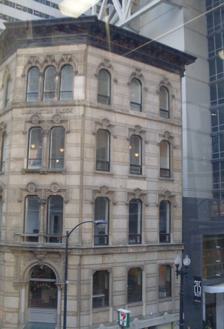
Building: Washington Block
Country: United States of America
Year built: 1874
Building in Chicago Washington Block General information Address 40 North Wells Street Town or city Chicago Country United States Opened 1874 Design and construction Architect(s) Frederick and Edward Baumann Washington Block is a Chicago Landmark building located in the Loop community area of Chicago, Illinois , United States . Designed by Frederick and Edward Baumann, it was built between 1873 and 1874 in the aftermath of the Great Chicago Fire of 1871 . It was designated a Chicago Landmark on January 14, 1997. When completed, Washington Block was one of the tallest buildings in the city of Chicago and is described as a rare example of the "isolated pier foundation" (see below) which contributed to the foundation of knowledge that has made Chicago the birthplace of the skyscraper . The building has limestone facades and originally included an exterior staircase that led to a second-floor corner entrance. The lobby has a curving hardwood staircase. Today the first floor is occupied by a 7-Eleven and the second floor occupied by Carter Legal Group PC. The building, which is located at the corner of North Wells Street and West Washington Street is five stories tall. The building was originally intended to host upscale offices for companies wanting to be close to the nearby then-blossoming LaSalle Street financial district. However, when the Chicago 'L' was built next to the building, the upscale commercial customer found the building undesirable. During the mid-1900s, the owner hammered off ground-level architectural details in order to modernize the storefronts. 21st century owners have recast some of the details during a restoration. The isolated pier technique uses several separate foundations, one at each of the load-bearing points underground.  Thus, instead of using a single foundation that would crack as the building shifted on sandy soil, a building may be built on a much longer-lasting and sturdier foundation. The Washington Block's foundation enabled it to be built on soft, compressible soil, instead of the solid bedrock formerly seen as a requirement. This ability allowed skyscrapers to be built in places like Chicago, and many of them were. Notes